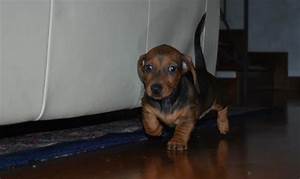
Label: cane